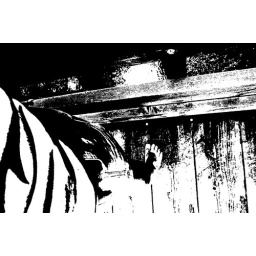
Barefoot on the bridge in black and white